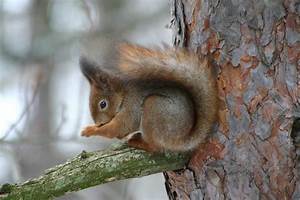
Label: scoiattolo